The Rosery, Exning, Suffolk

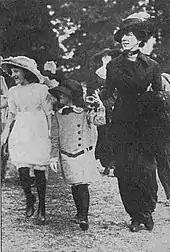
Lady Constance Gore, 1913

The Rosery is an early Victorian country house in the town of Exning, Suffolk, England. The building was converted to a hotel in the 1970s.